McDonnell Douglas F-4 Phantom II non-U.S. operators

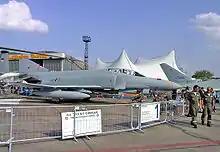
Luftwaffe F-4 ICE

In July 1989, the first F-4F ICE Phase 2 aircraft was completed, and on 22 November 1991 the first firing of an AIM-120 AMRAAM took place. In 1992, the first batch of six upgraded aircraft was delivered to JG 71 (Fighter Wing 71), but the AIM-120 AMRAAM missiles were not available at that time.